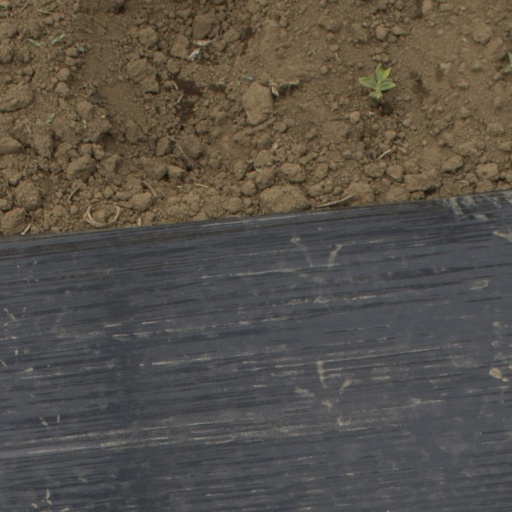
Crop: Jerusalem artichoke